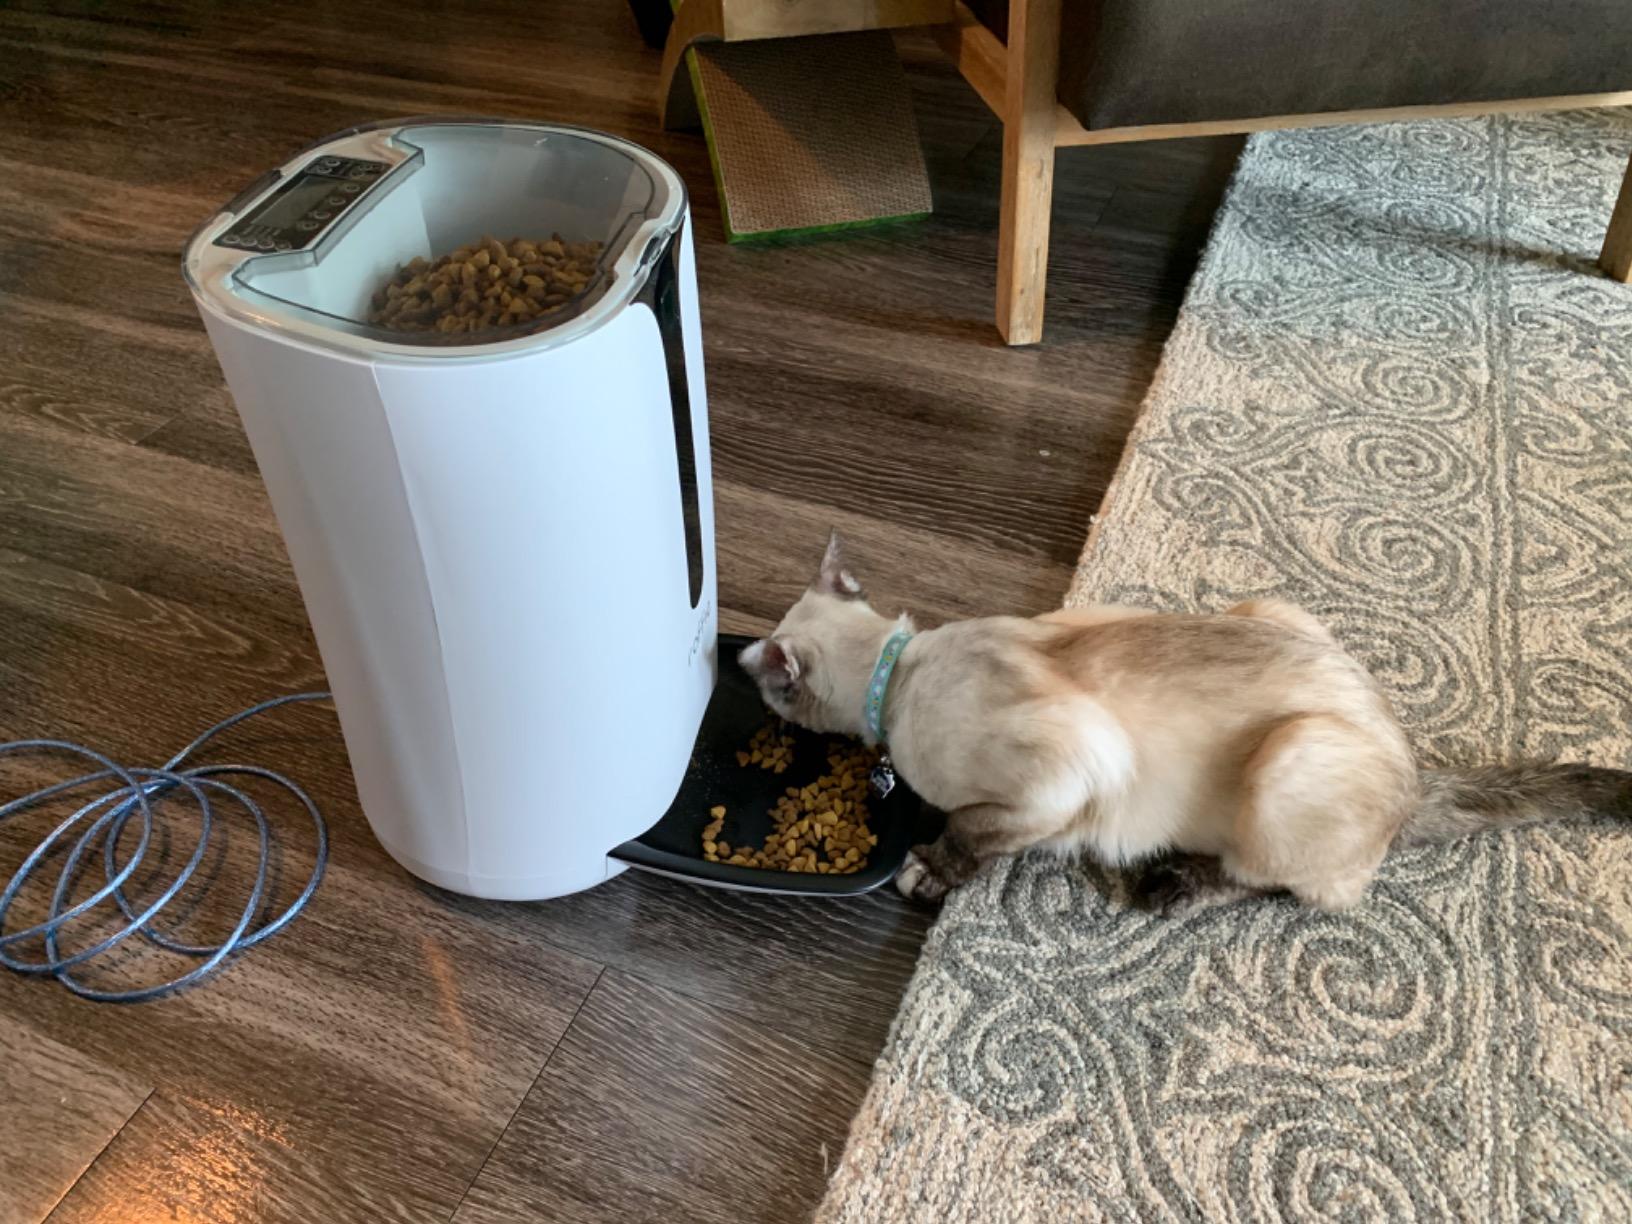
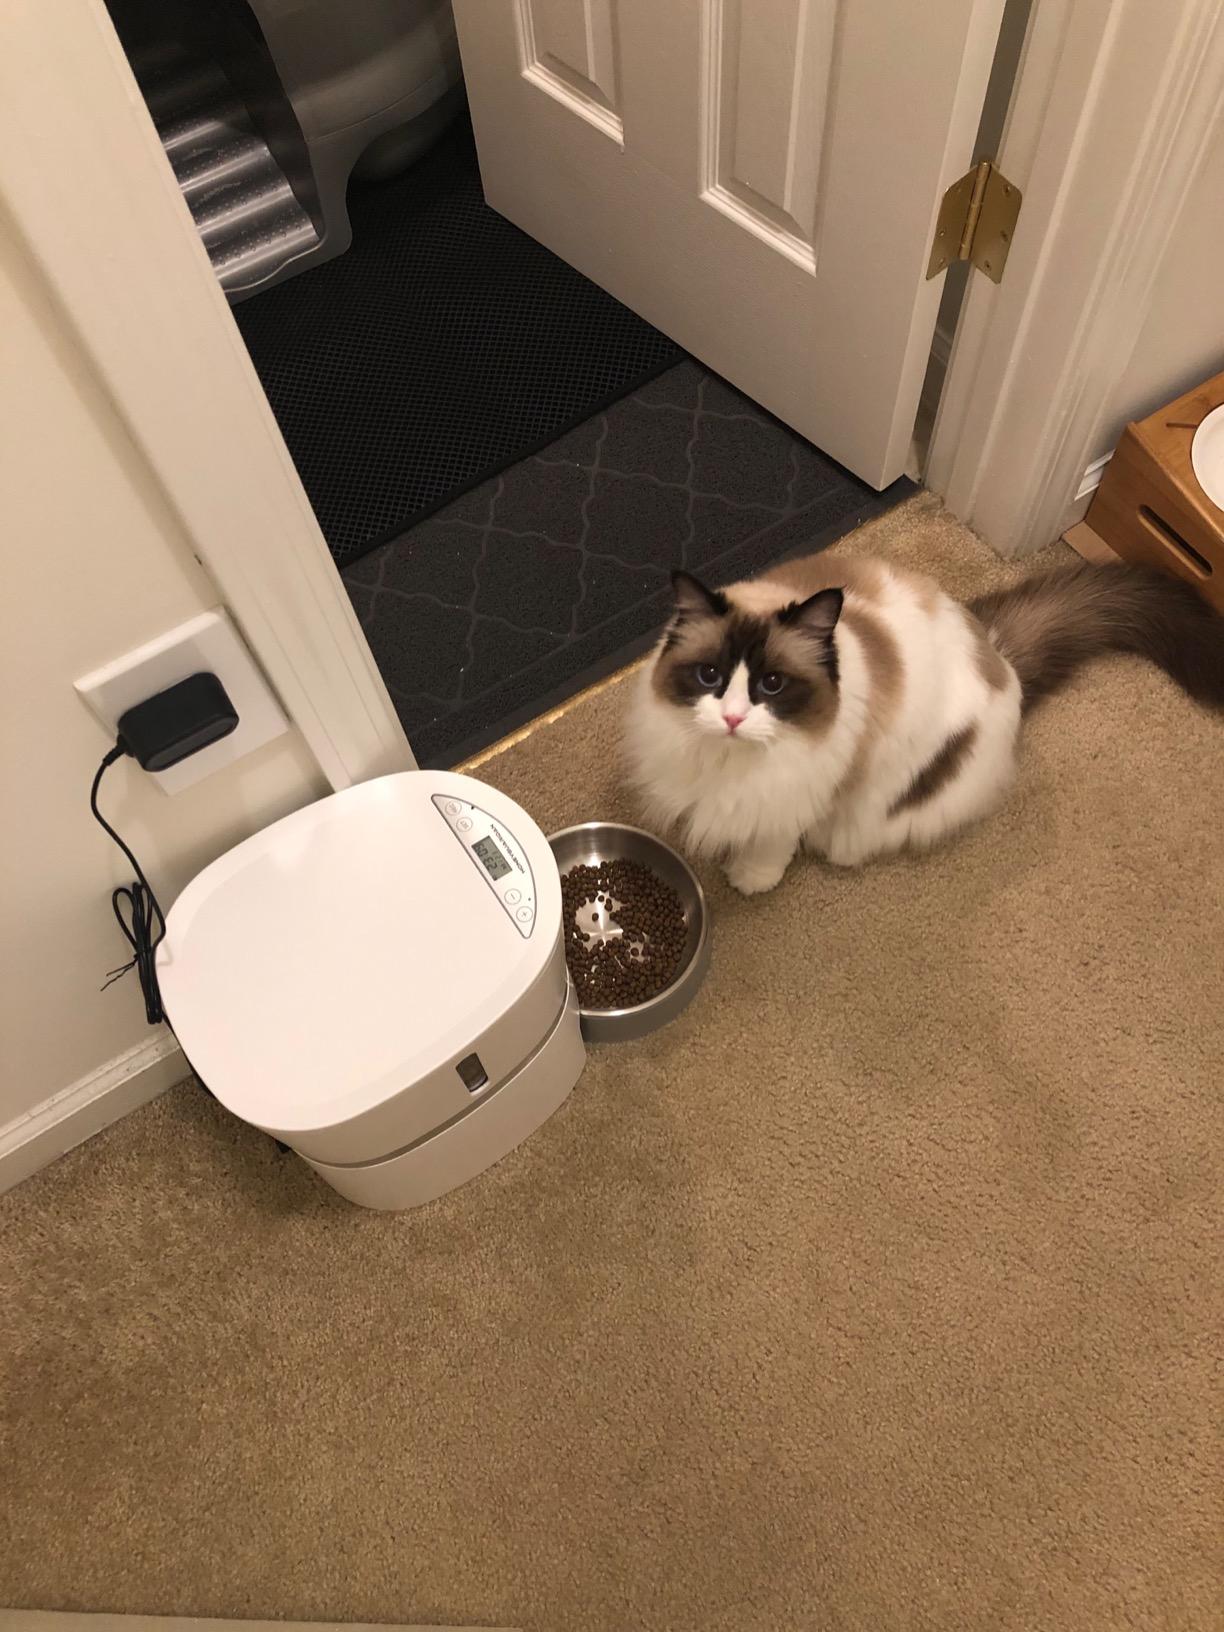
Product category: items_feeder
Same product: no